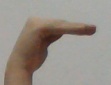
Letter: haa